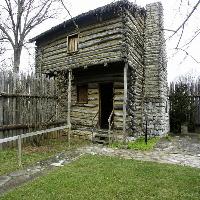
Weather: cloudy or overcast